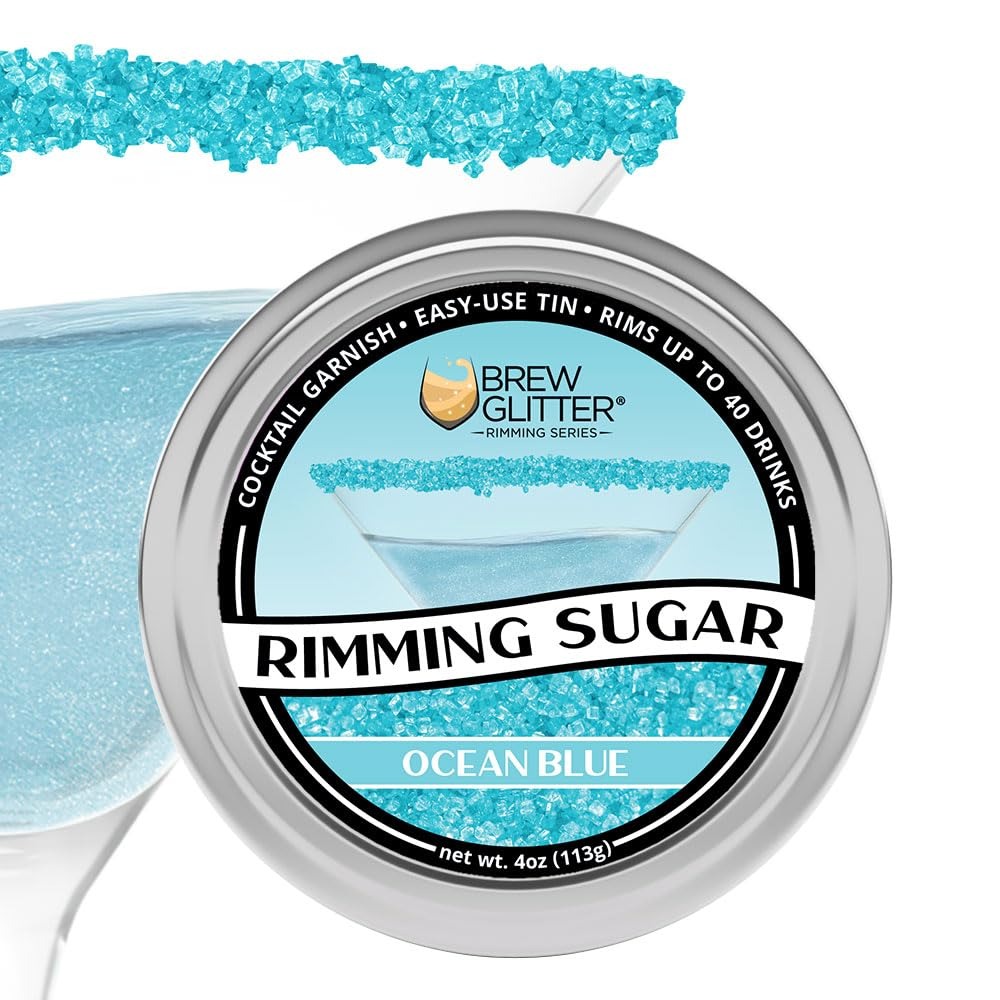
Item Name: Brew Glitter - Ocean Blue Rimming Sugar (4oz, 1x Bar Tin) Cocktail Garnish for Mixed Drinks & Refreshments
Bullet Point 1: ✡️ Bakell uses only Kosher certified, premium ingredients in all Cocktail Rimming Sugars.
Bullet Point 2: 🛡️ Red No. 3 Free: Bakell prioritizes your health by carefully selecting the highest quality ingredients, to create the safest and best product on the market. Our rimming sugars are gluten free, dairy free, GMO free and vegan.
Bullet Point 3: 🥫 Our rust and corrosion resistant aluminum tin means that you can be worry free of contaminants. Wide-mouth design for easy application of sugar rimmer.
Bullet Point 4: 🍸 Rim the top of your favorite drinks such as mojitos, martinis or even rim your cup of coffee.
Bullet Point 5: 🎉 Perfect for parties, holidays, birthdays, weddings, graduations, cocktails, mocktails, beer, garnishes, juice, teas, lemonade, coffee, & more!
Bullet Point 6: 🌿 We are the only edible glitter company whose products are made in the USA at SQF III, GMP, Halal, & Kosher certified facilities, & are nut free, gluten free, & vegan.
Product Description: Bakell's deliciously sweet and Red 3 free Ocean Blue rimming sugar - by Brew Glitter - is a great way to garnish the rim of your glass, adding a complimentary sweet accent to your beverages. Rimming Sugars pair great with Margaritas, Cocktails and more! Let your imagination create tasty, colorful, and fun drinks for any occasion. Bakell's Rimming Sugar simply sticks onto wet surfaces. Once you prep the surface of the glass with juice or a similar liquid, pour the desirable amount of rimming sugar around your glass and impress your guests with a fun and eye-popping cocktail. Pair with our Brew Glitter or Brew Dust to create a visual masterpiece of your choice!
Value: 4.0
Unit: Ounce

Price: 10.98